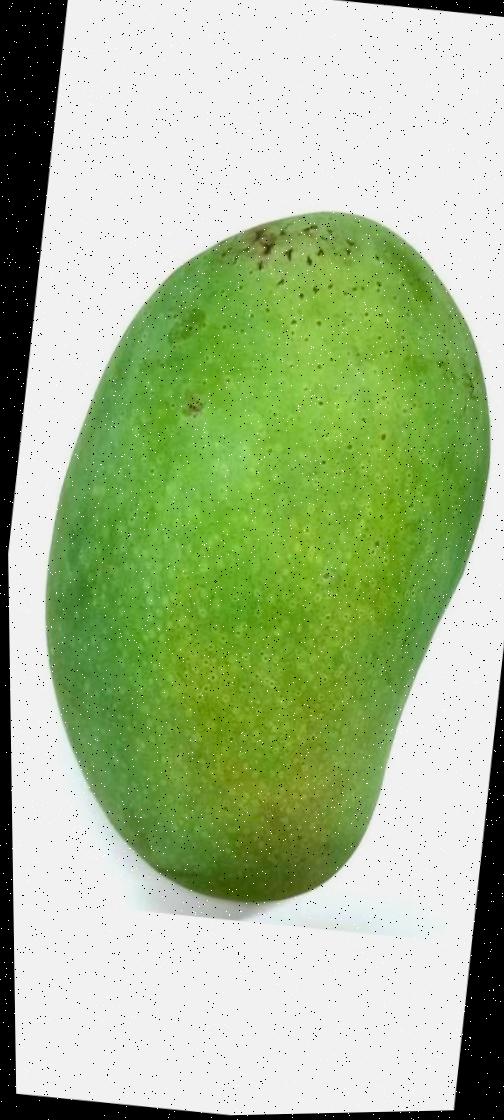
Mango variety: Fazli Shurmai